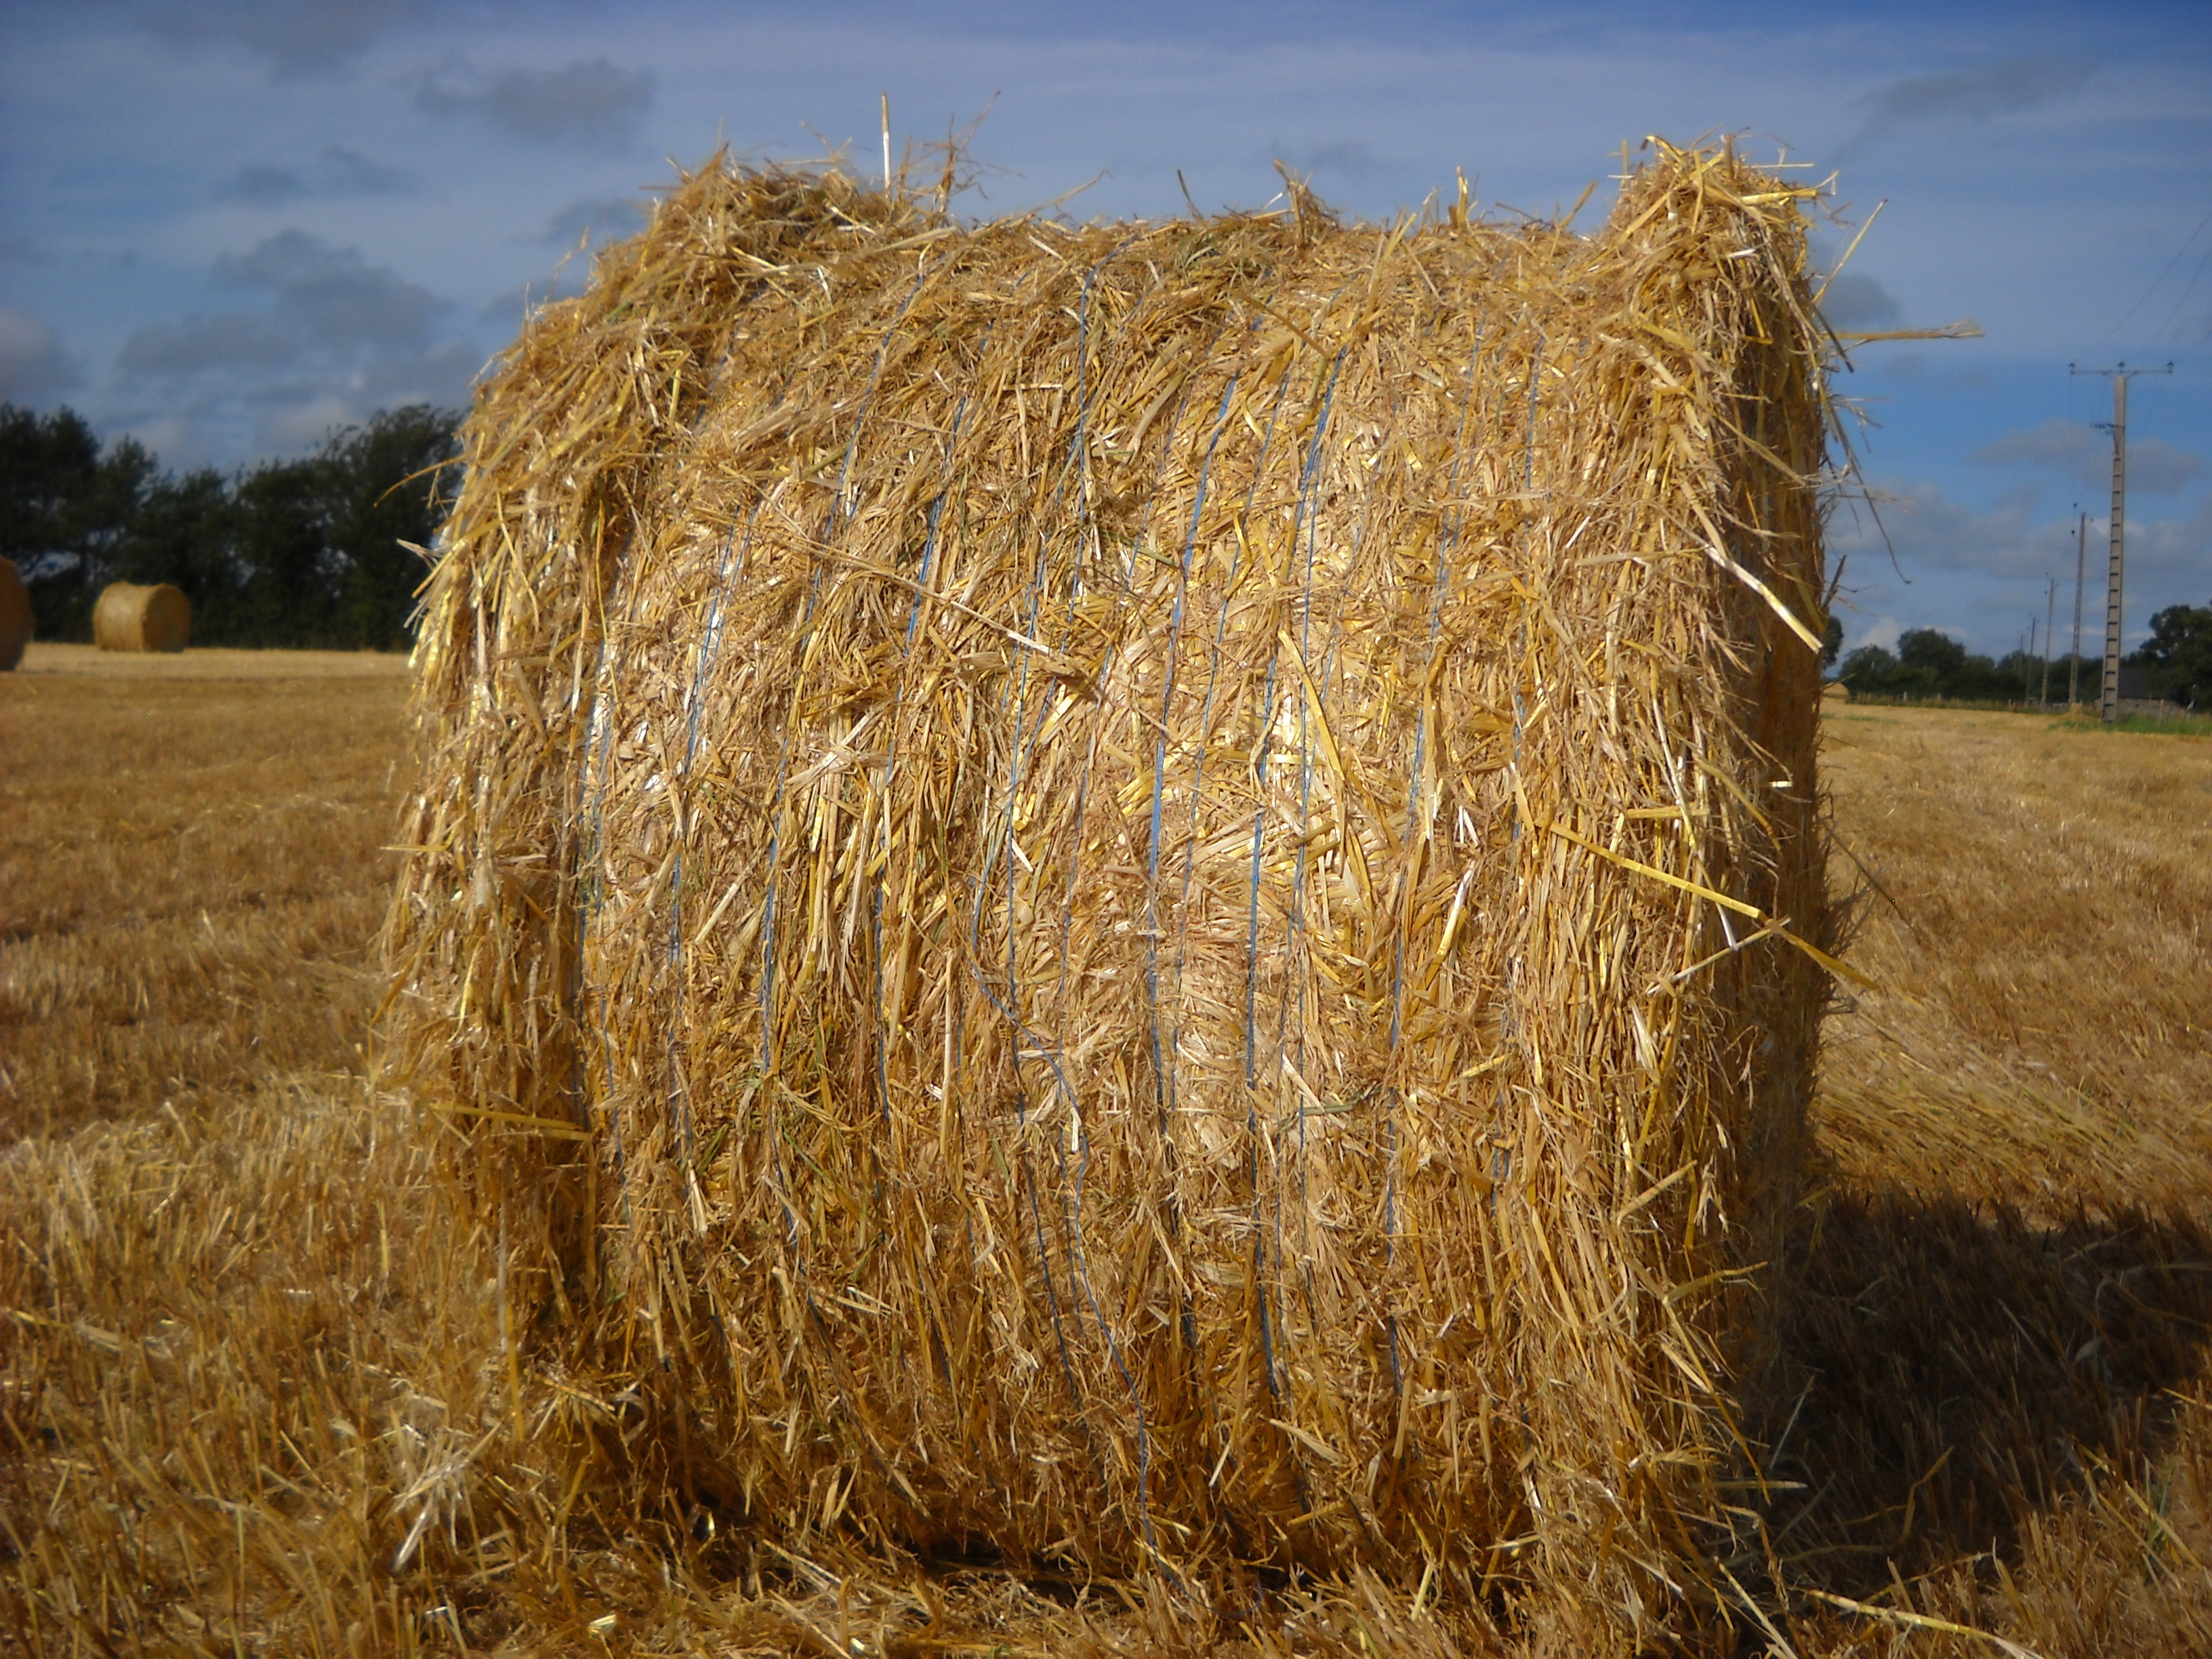
plant, hay, field, prairie, boot, food, harvest, crop, pasture, yellow, agriculture, grassland, straw, grass family